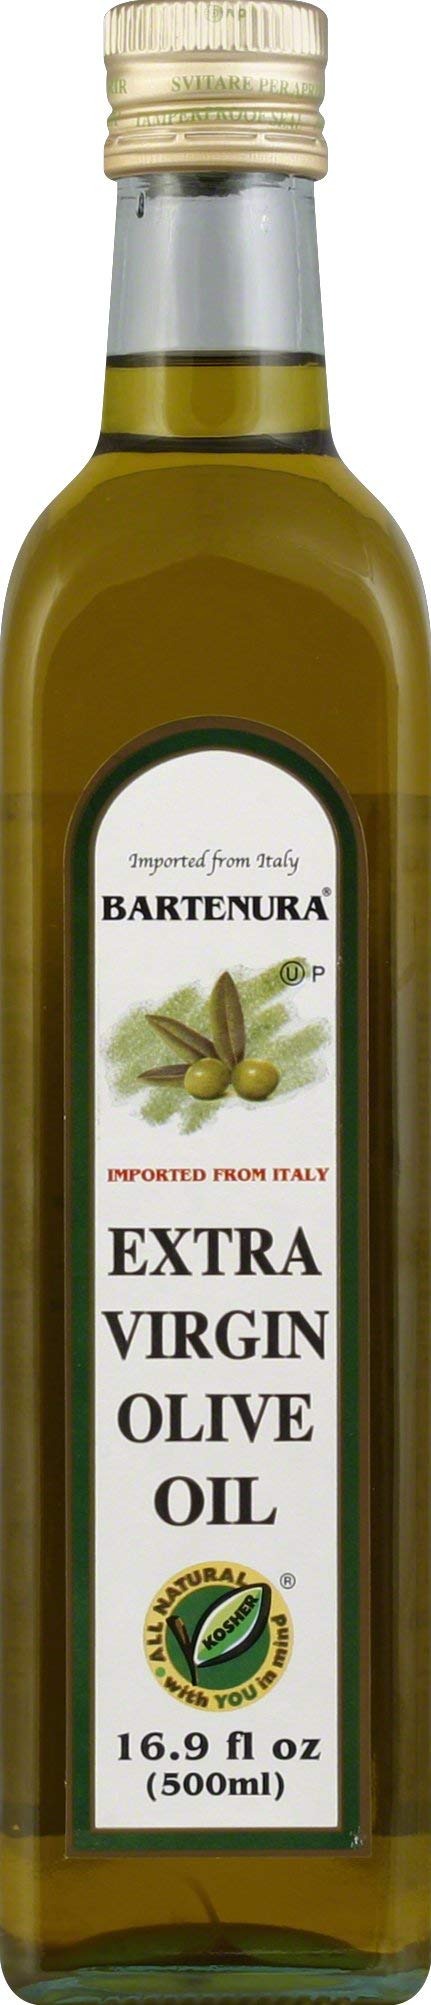
Item Name: Bartenura Extra Virgin Olive Oil, 16.9 Ounce
Bullet Point 1: Extra Virgin Olive Oil
Bullet Point 2: Kosher Pareve
Value: 16.9
Unit: Ounce

Price: 18